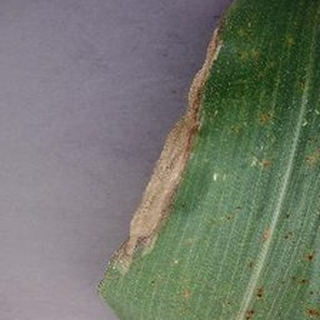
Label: corn_northern_leaf_blight